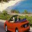
Label: automobile